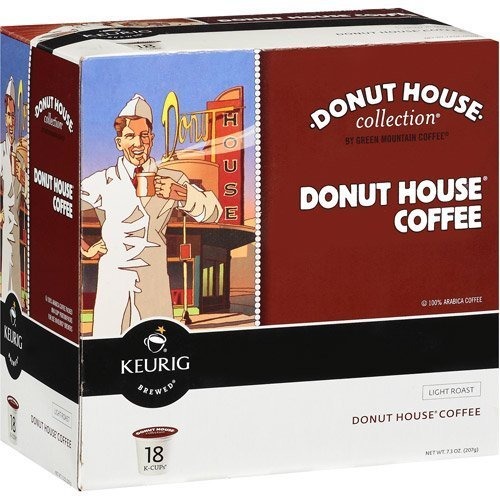
Item Name: Donut House Donut House Coffee - 18 ct
Value: 18.0
Unit: Count

Price: 9.98